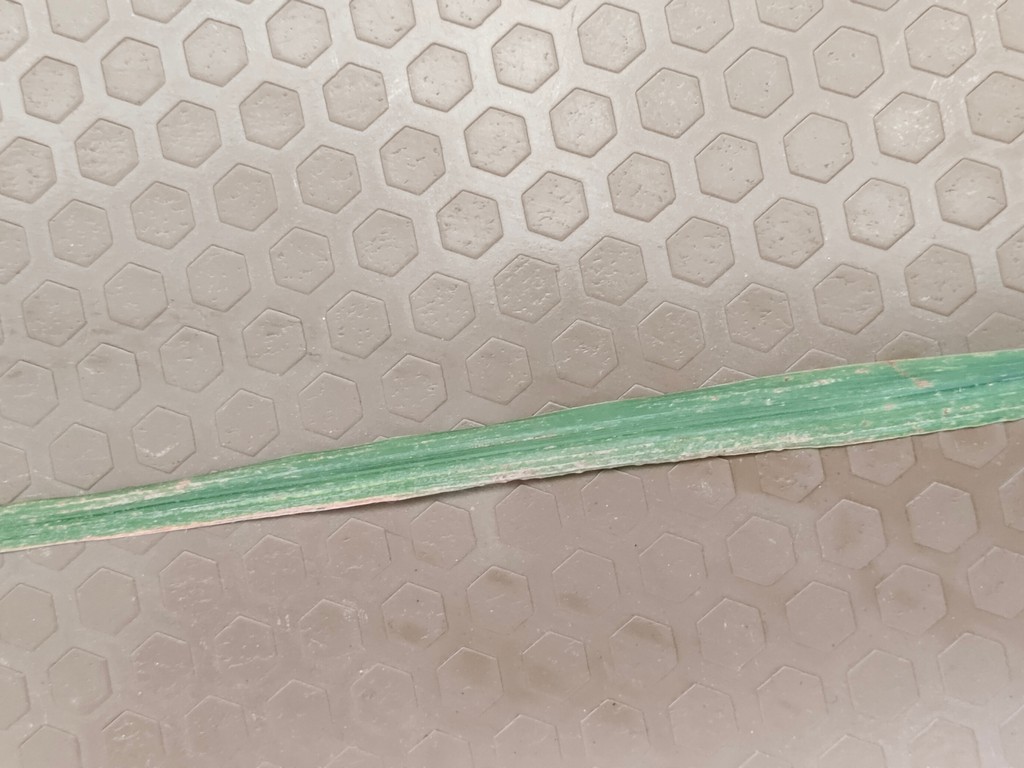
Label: Unhealthy